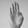
ASL letter: B